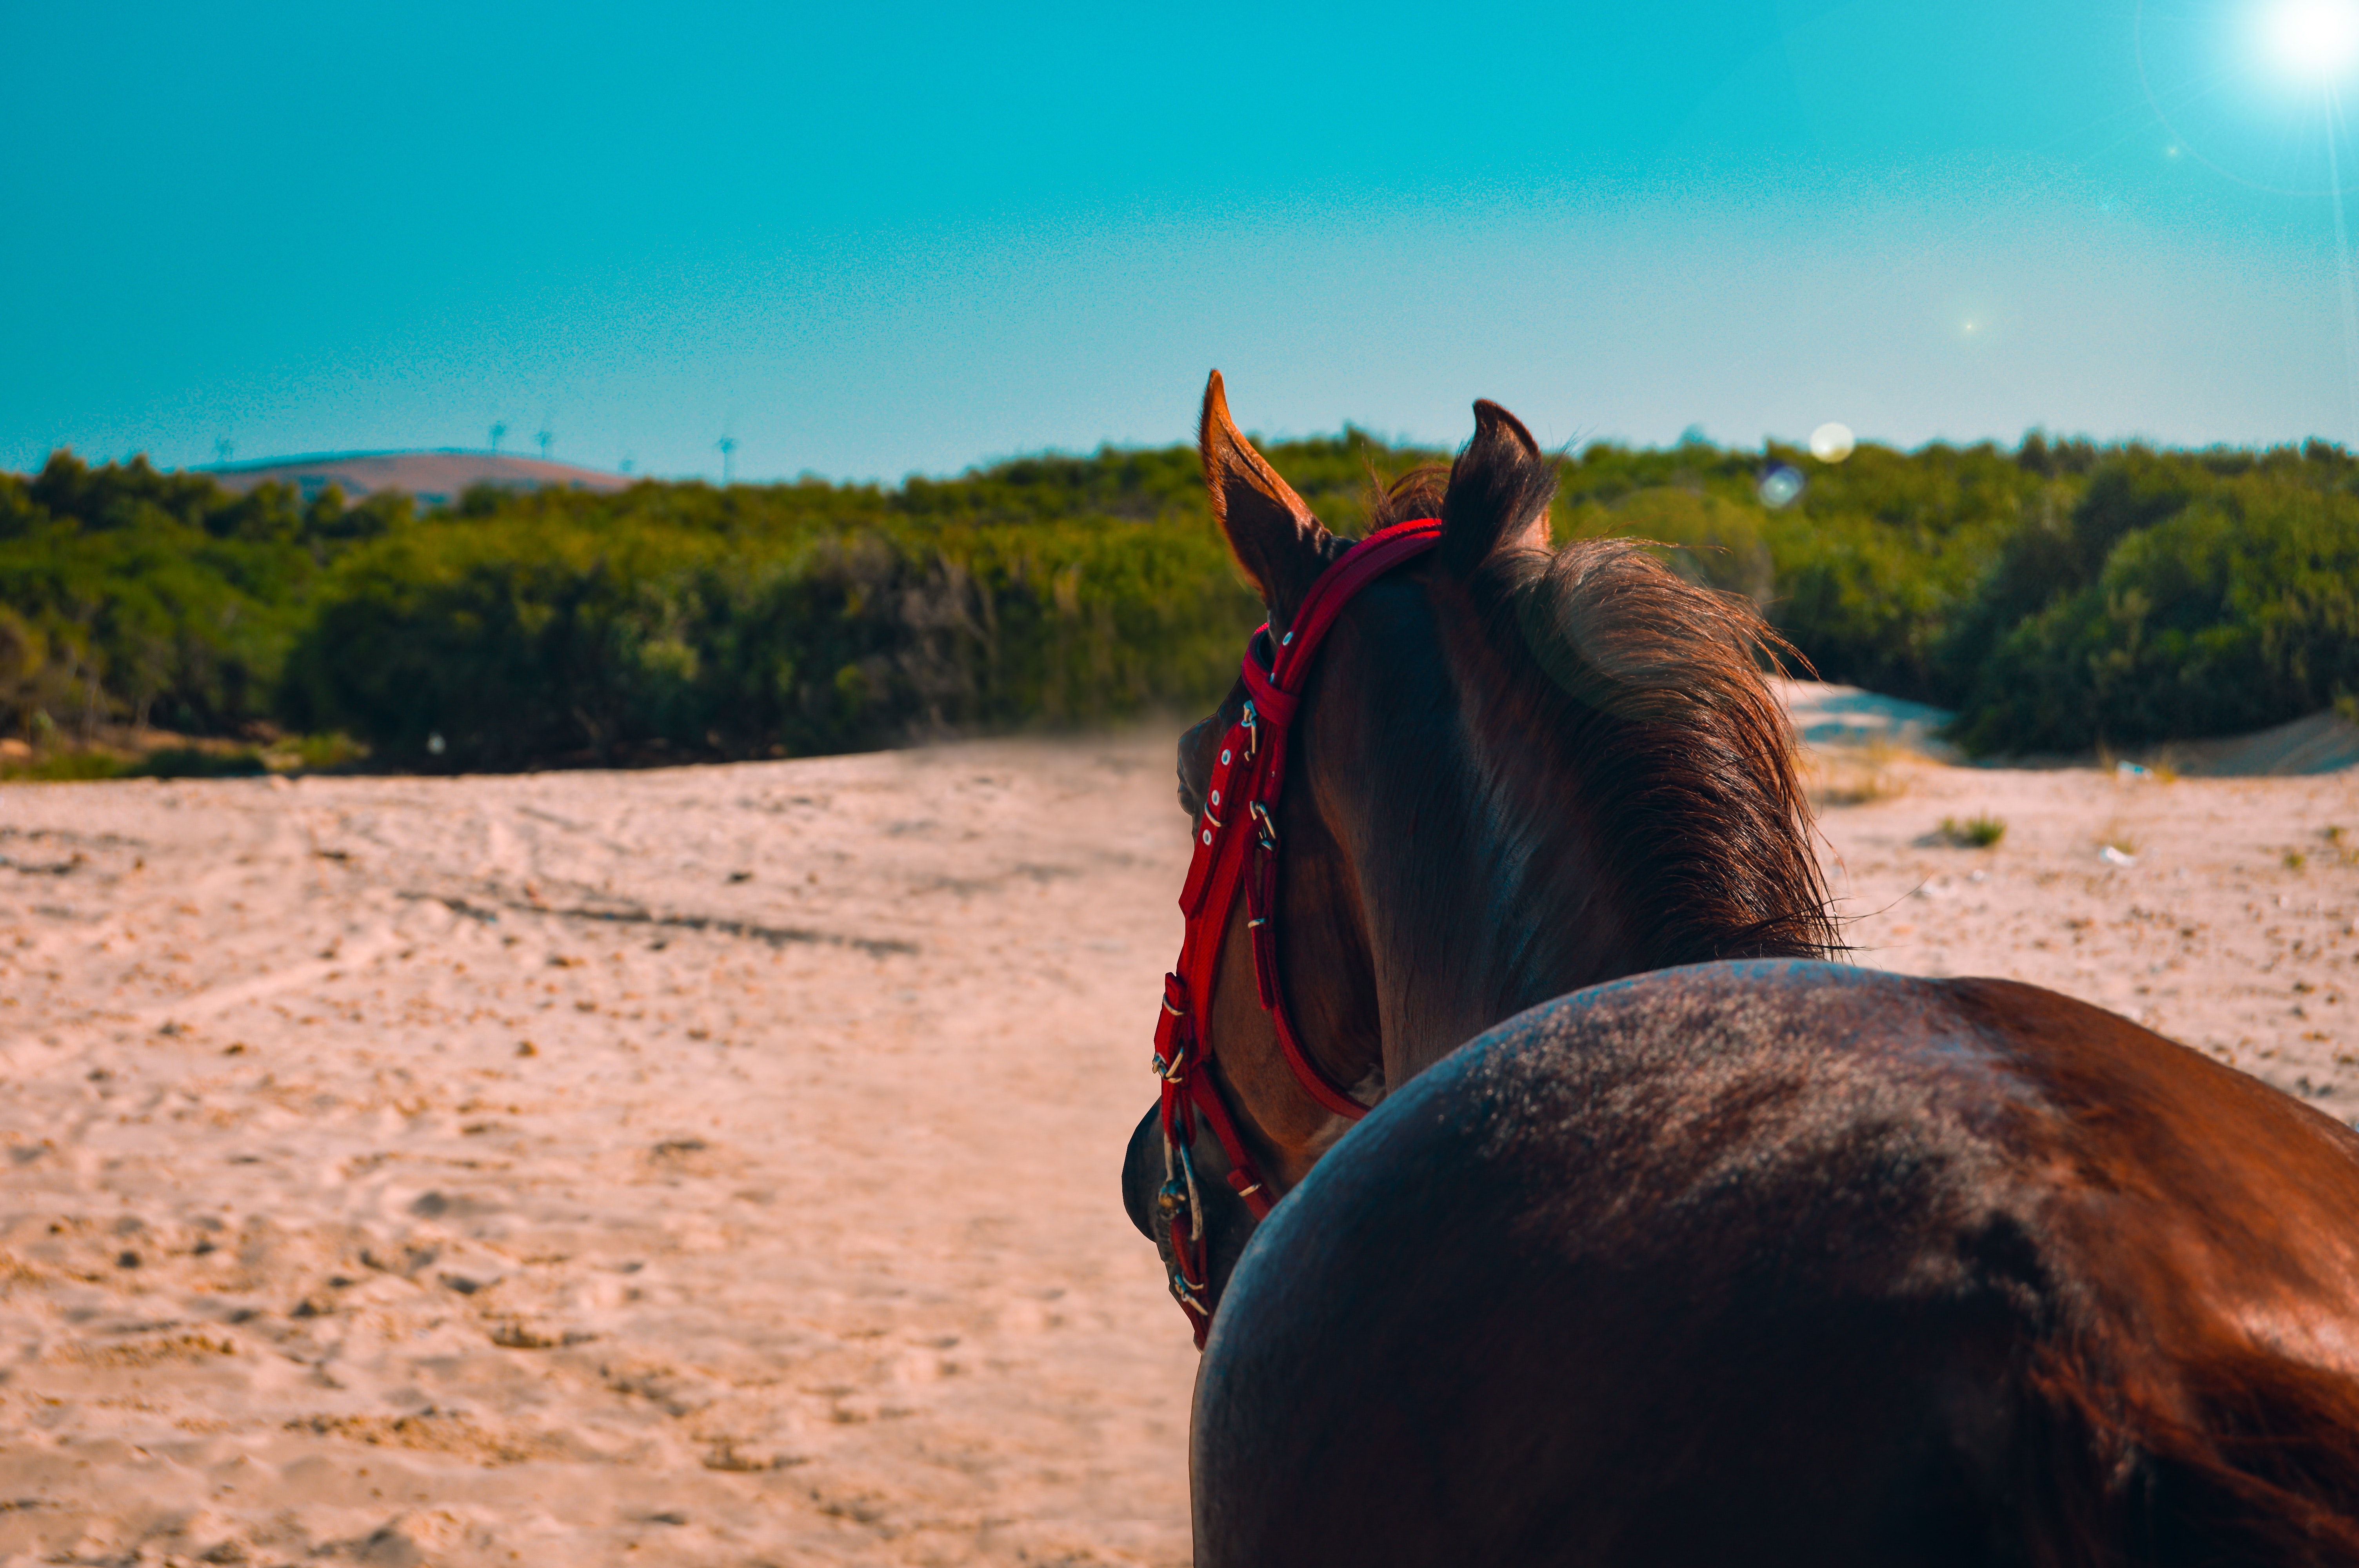
horse, sky, horse like mammal, sand, beach, mane, mustang horse, stallion, vacation, sea, sunlight, ecoregion, landscape, fun, livestock, steppe